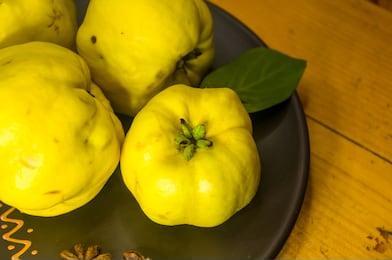
Label: quince